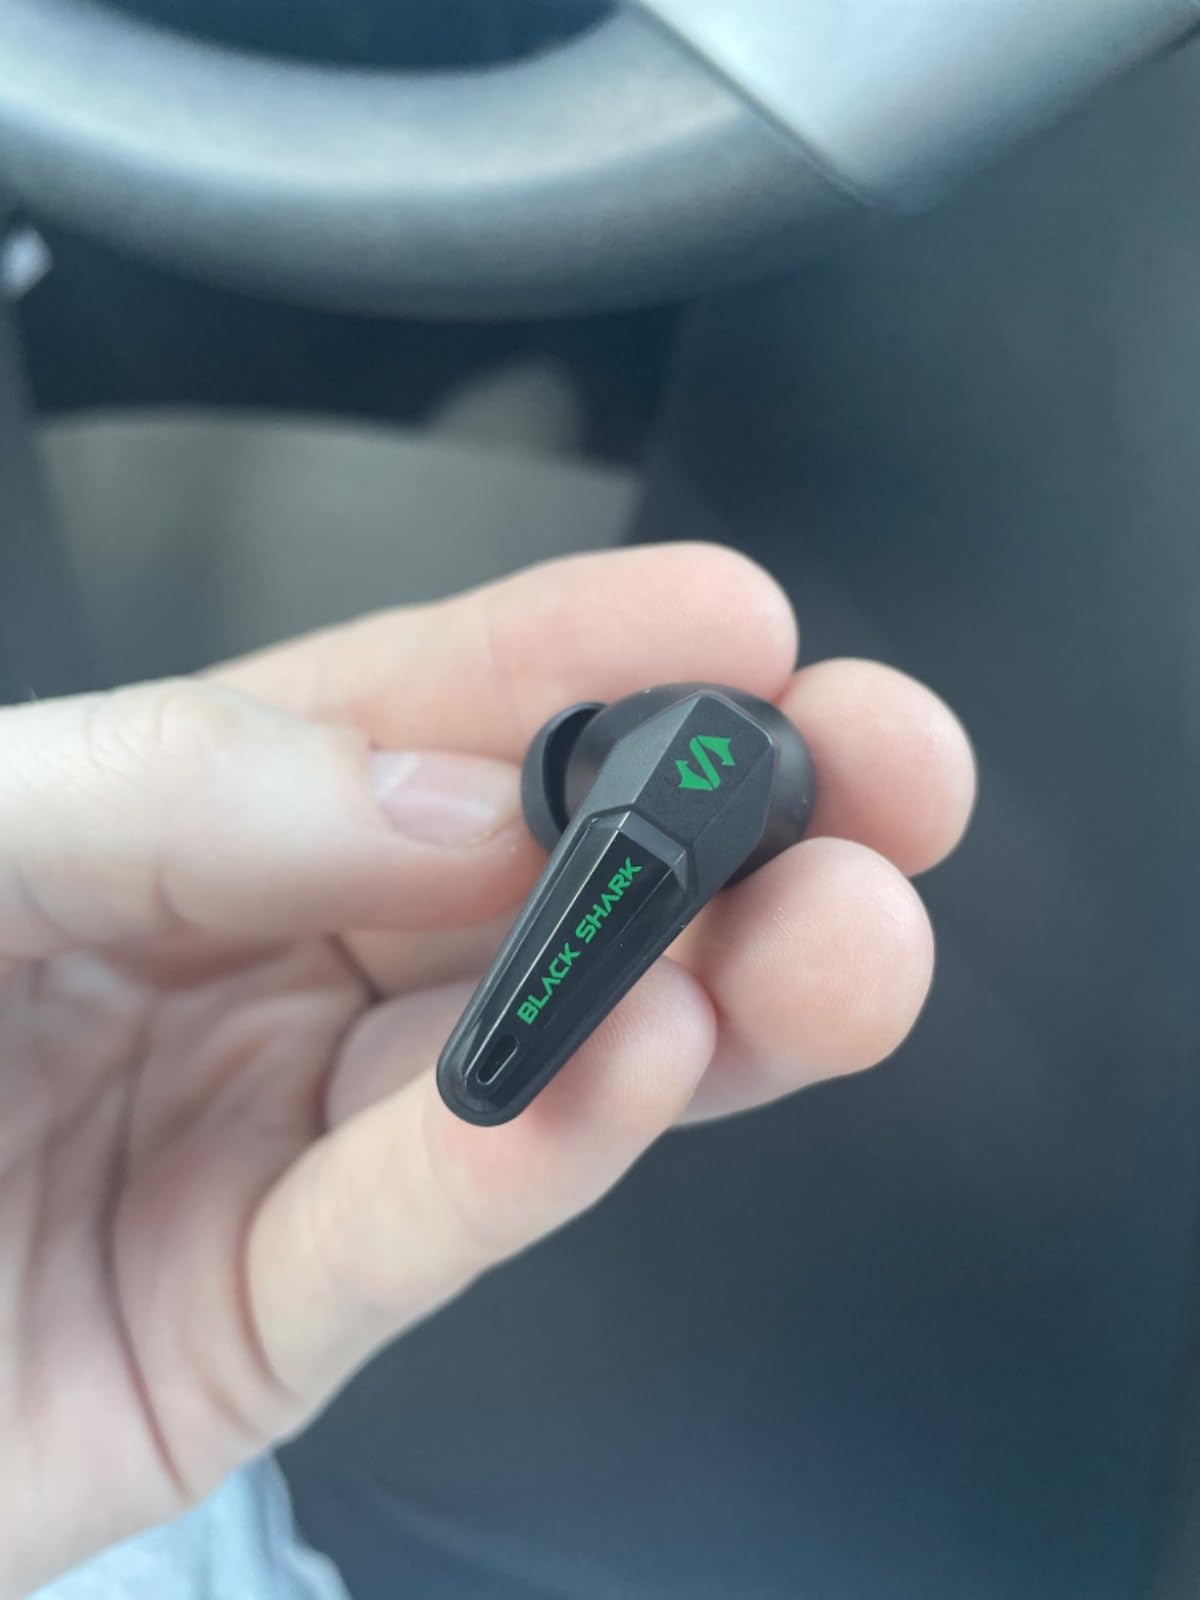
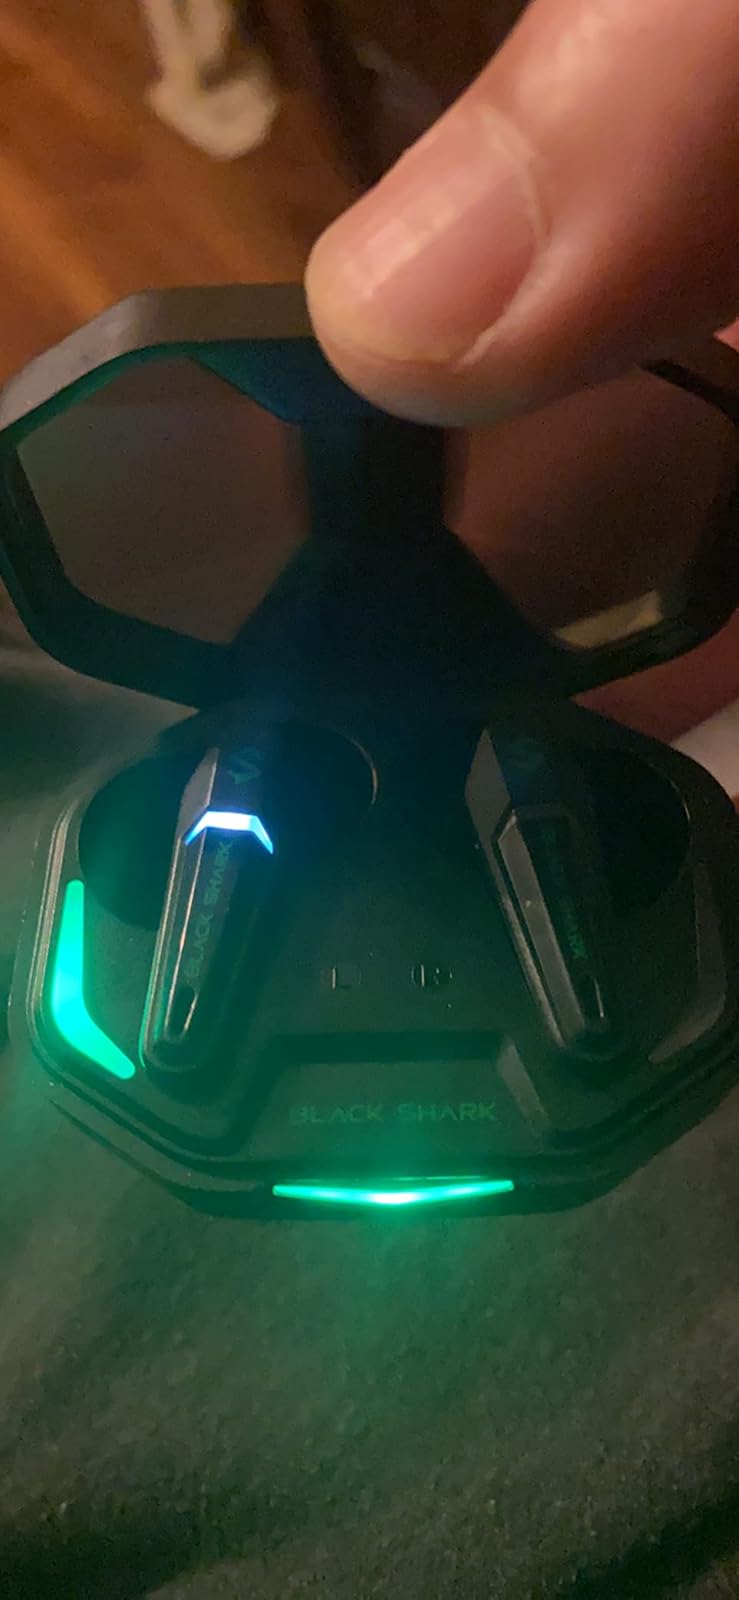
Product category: earbuds
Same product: yes